Poncelet–Steiner theorem

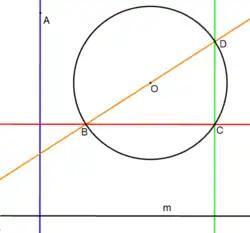
Construction of a perpendicular line.

Given a line, (in black), we wish to construct points , , and on the line such that is the midpoint: